Shubra

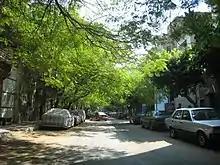
El-Gesr Street in Shubra, Cairo. This street, like many others throughout Shubra's neighborhoods, is almost entirely covered with trees.

Shubra (also written Shoubra or Shobra) is a district of Cairo, Egypt and it is one of eight districts that make up the Northern Area. Administratively it used to cover the entire area of the three districts of Shubra, Rod El Farag, and El Sahel, until it was broken up in 1988. Therefore, many places associated with the original, larger Shubra are known as belonging to it, even though administratively they lie in one of the other two districts.